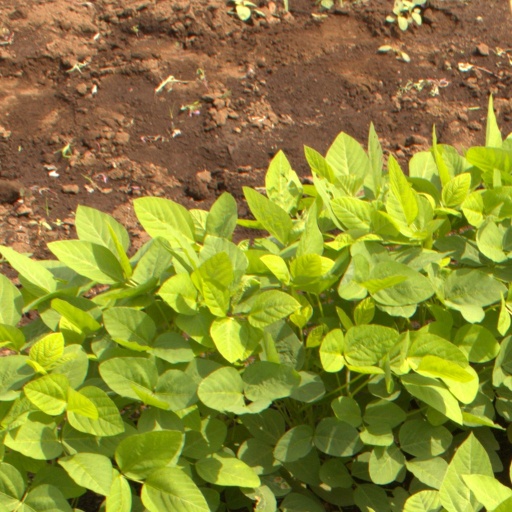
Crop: soybean